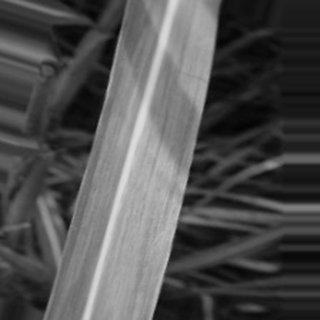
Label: sugarcane_bacterial_blight